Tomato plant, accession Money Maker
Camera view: horizontal (90 deg, fisheye); turntable rotation: 0 degrees
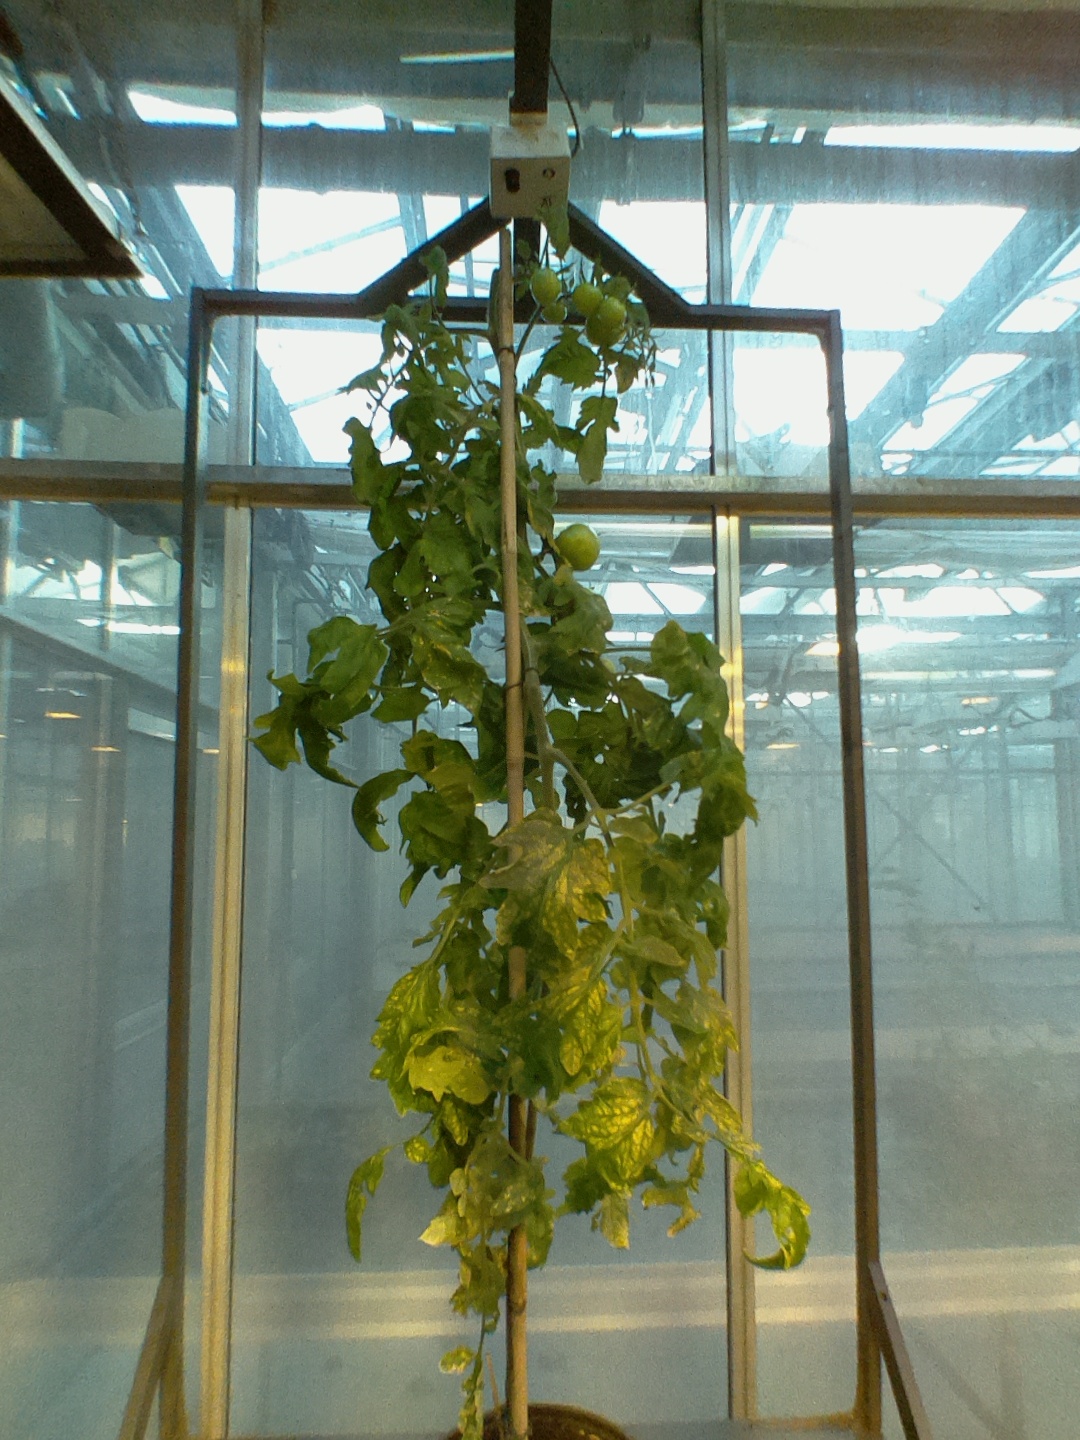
BBCH growth stage 79: 90% -100% of final fruit size